Ara (bird)

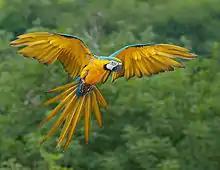
Like the rest of the genus the wings of the blue-and-yellow macaw are long, as is the tail

The "Ara" macaws are large parrots ranging from in length and 285 to 287 g (10 oz) in weight in the chestnut-fronted macaw, to and in the green-winged macaw. The wings of these macaws are long and narrow, which is typical for species of parrot which travel long distances in order to forage. They have a massive downward curved upper mandible and a patch of pale skin around the eye that extends to base of the beak. The skin patch bears minute feathers arranged in lines that form a pattern over the otherwise bare skin in all species of the genus except the scarlet macaw in which the skin is bare. In most species the bill is black, but the scarlet macaw and green-winged macaw have a predominantly horn coloured upper mandible and a black lower one.